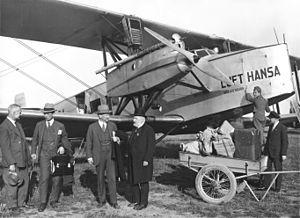
L'Albatros L.73 est un avion de transport commercial allemand de l'Entre-deux guerres.